Hugh Allan

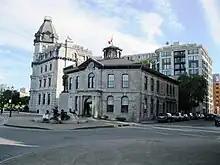
The offices of H & A Allan by the Montreal harbour (built in 1863)

Returning to Montreal in 1831, Allan became a commission merchant with one of the city's leading importers, who had also acted as the Montreal agent for his family's company, J & A Allan, back in Scotland. Concentrating on shipping, shipbuilding and purchasing grain, Allan advanced rapidly, aided by capital raised and contacts gained through family connections, as well as social bonds he developed himself in the predominantly Scottish business community at Montreal. By 1835, Allan was made a partner in the firm that from then was known as Millar, Edmonstone & Co. With his father's encouragement and capital, Allan expanded the company's shipping operations, and J & A Allan (then headed by his elder brother, James, in Glasgow) became closely involved with building of the merchant fleet. By the time (1839) Hugh's younger brother, Andrew, had joined now Edmonstone, Allan & Co., it had the largest shipping capacity of any Montreal-based firm.